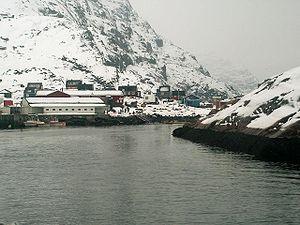
Aappilattoq est une commune du Groenland, située dans la municipalité de Kujalleq près de Nanortalik. Sa population est de 131 habitants en 2011.